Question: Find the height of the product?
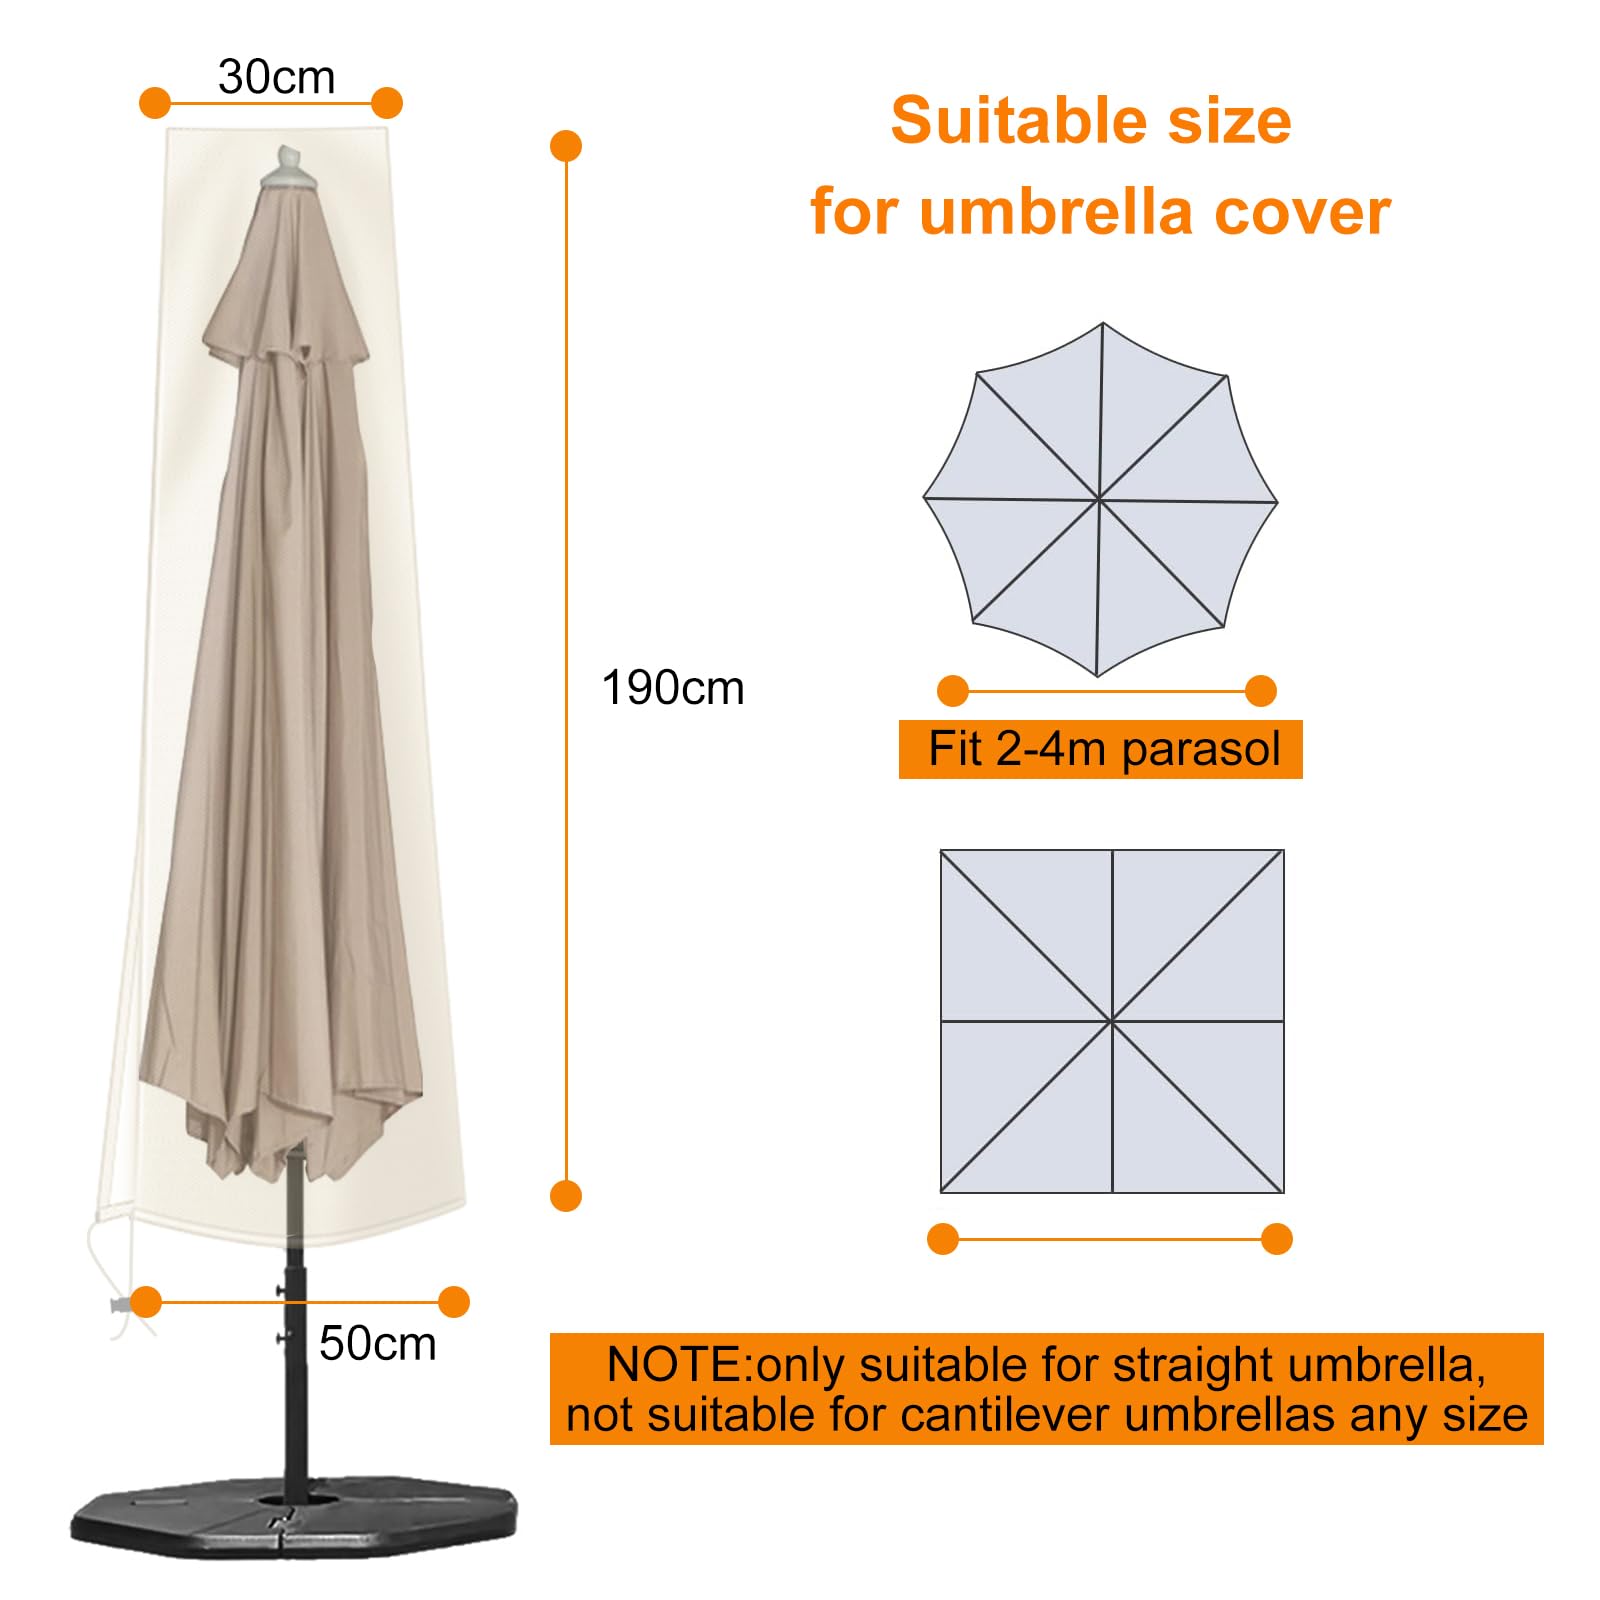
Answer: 190.0 centimetre